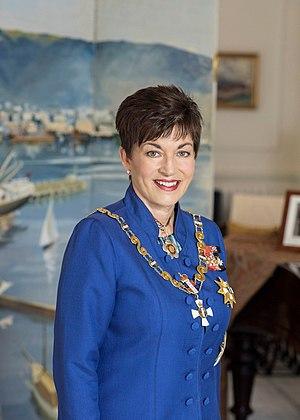
Patricia Lee Reddy, dite Patsy Reddy, née le 17 mai 1954 à Matamata, est une avocate et femme d'État néo-zélandaise. Elle est gouverneur général de Nouvelle-Zélande depuis le 28 septembre 2016.